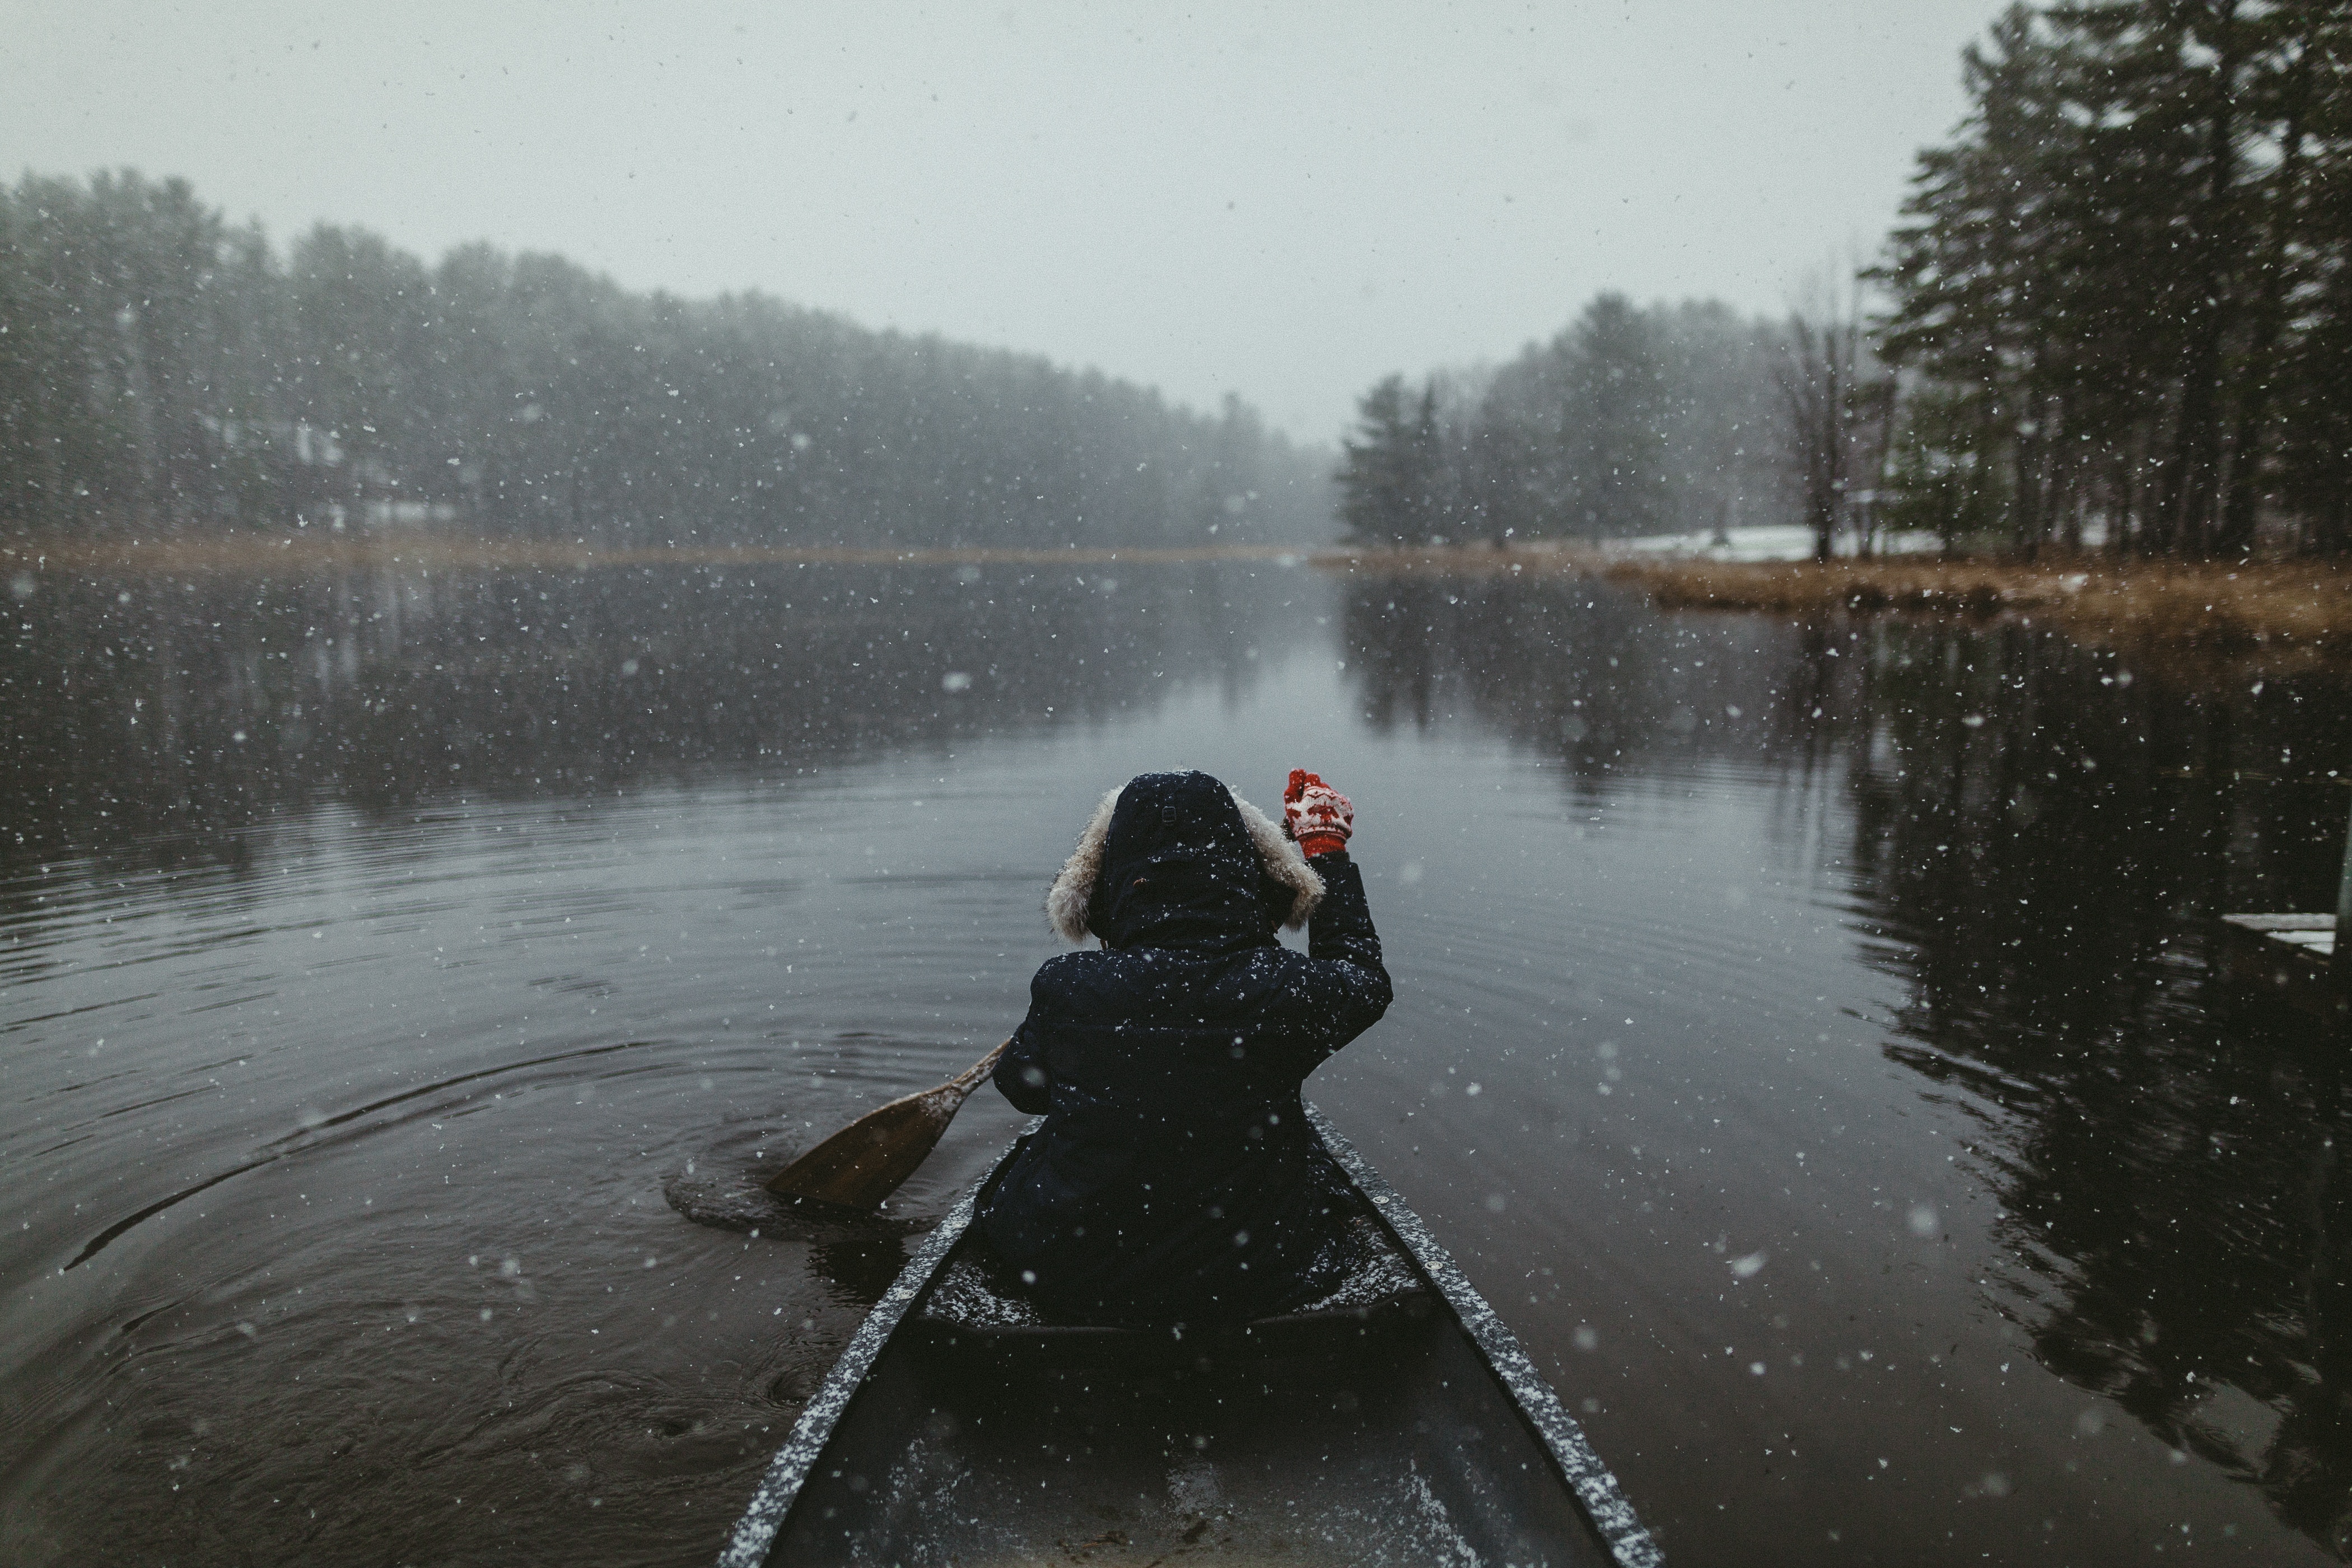
landscape, tree, water, snow, winter, plant, sky, fog, mist, morning, lake, river, canal, recreation, pond, reflection, reservoir, waterway, body of water, bank, wetland, loch, freezing, phenomenon, bayou, water resources